Question: Please indicate a possible affordance area of the chair that can be used for sitting on
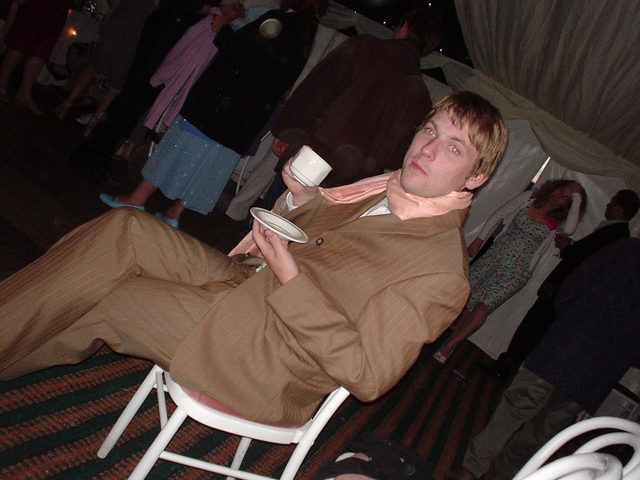
Answer: [166.5, 347, 305.5, 427]